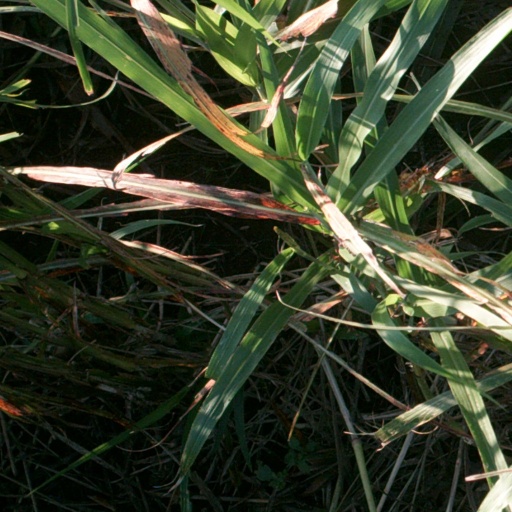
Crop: sorghum